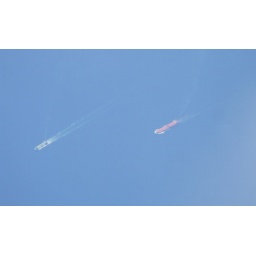
Massive container ships on the sea may as well be comets in the night sky from up here.